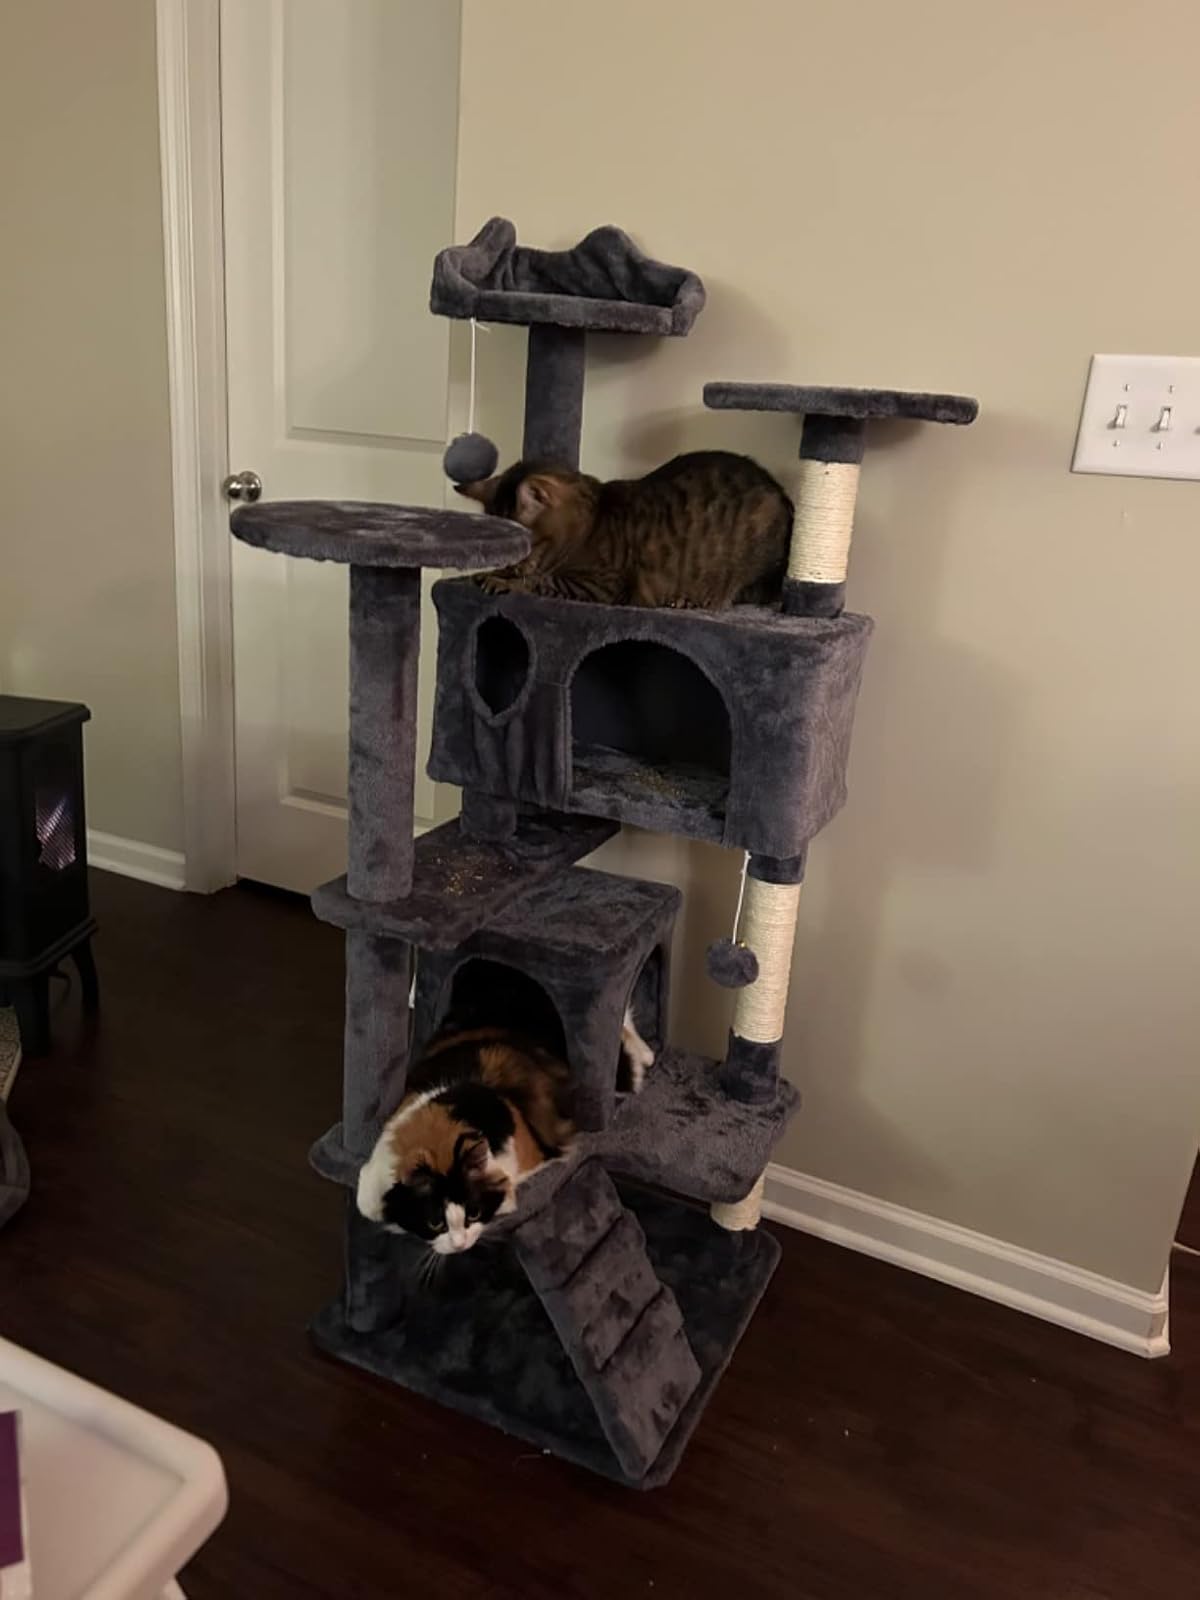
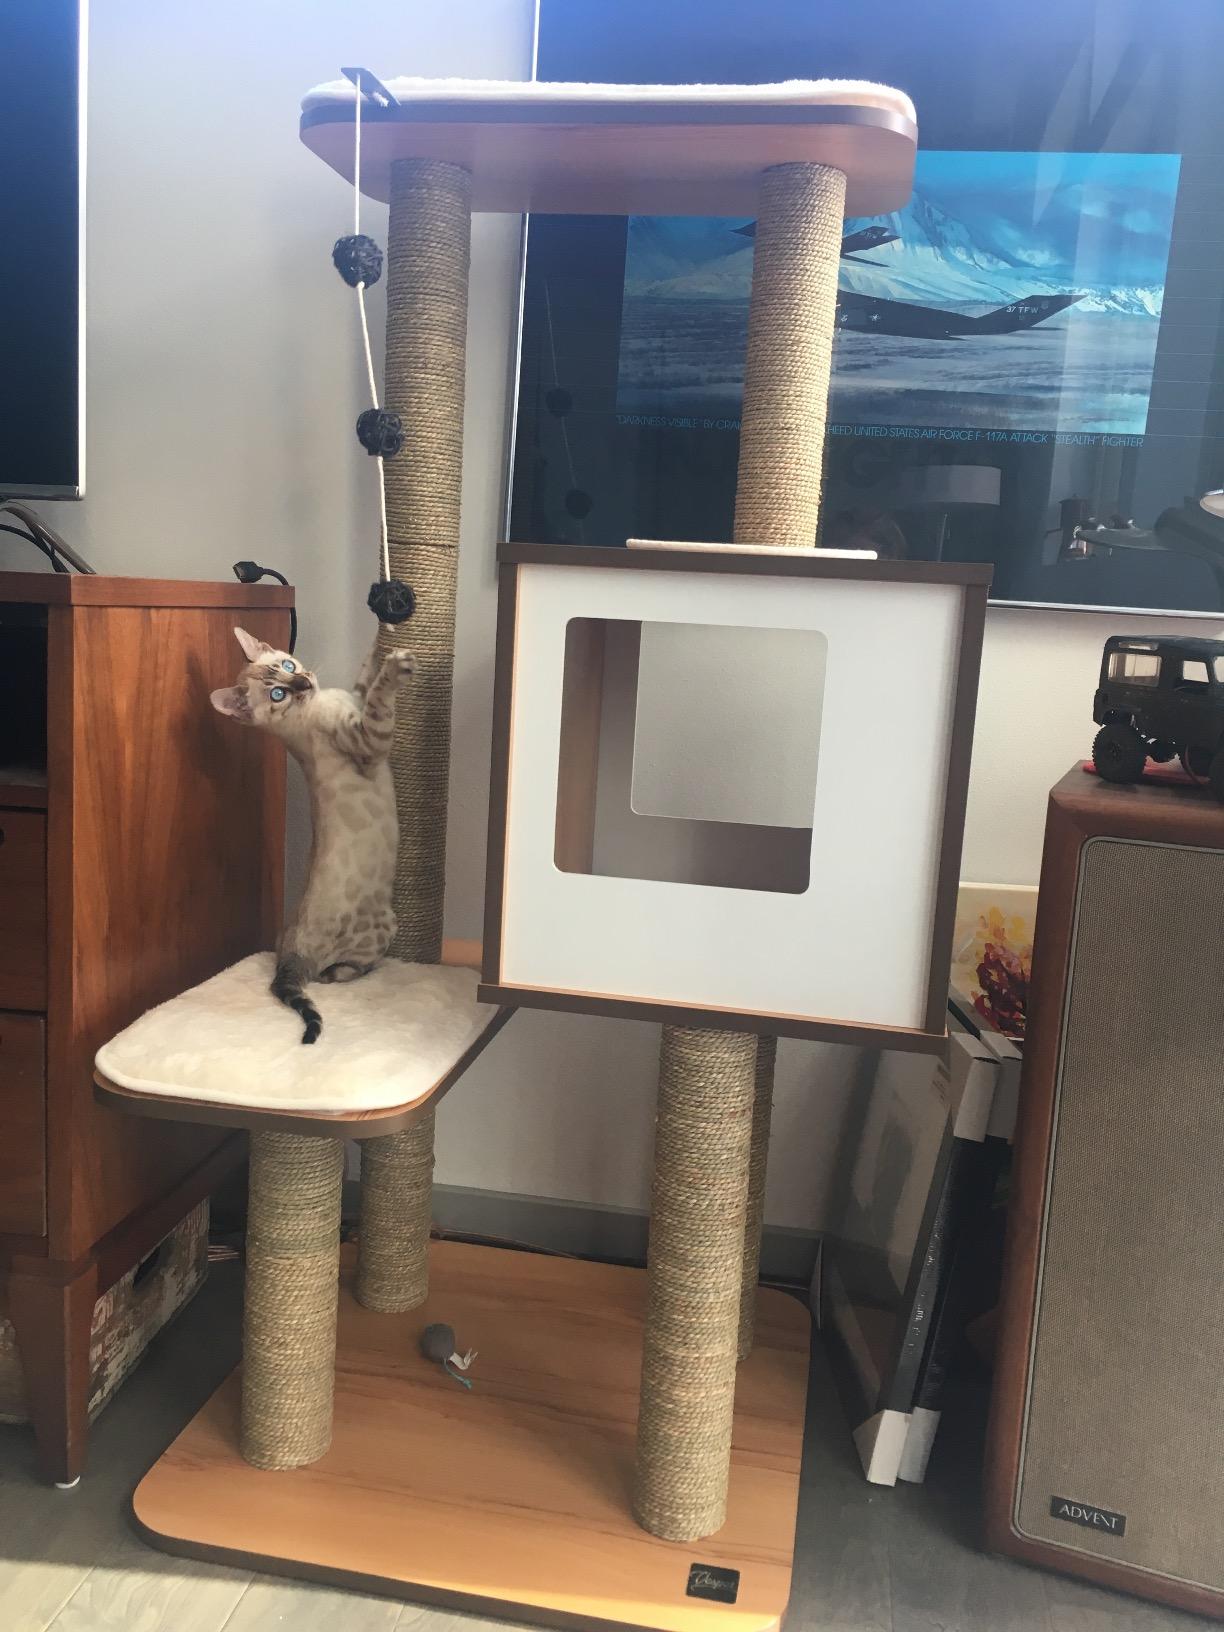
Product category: items_cat tree
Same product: no